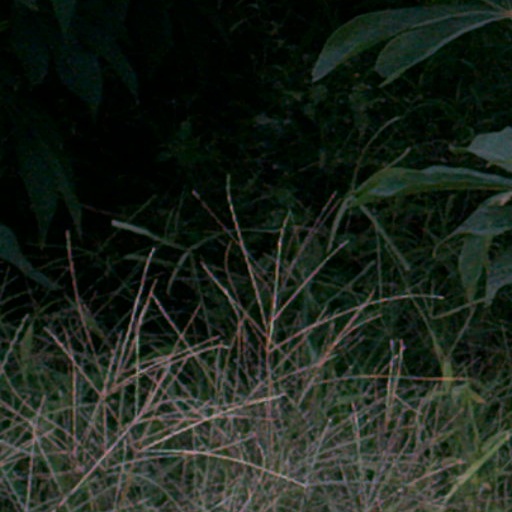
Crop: cassava